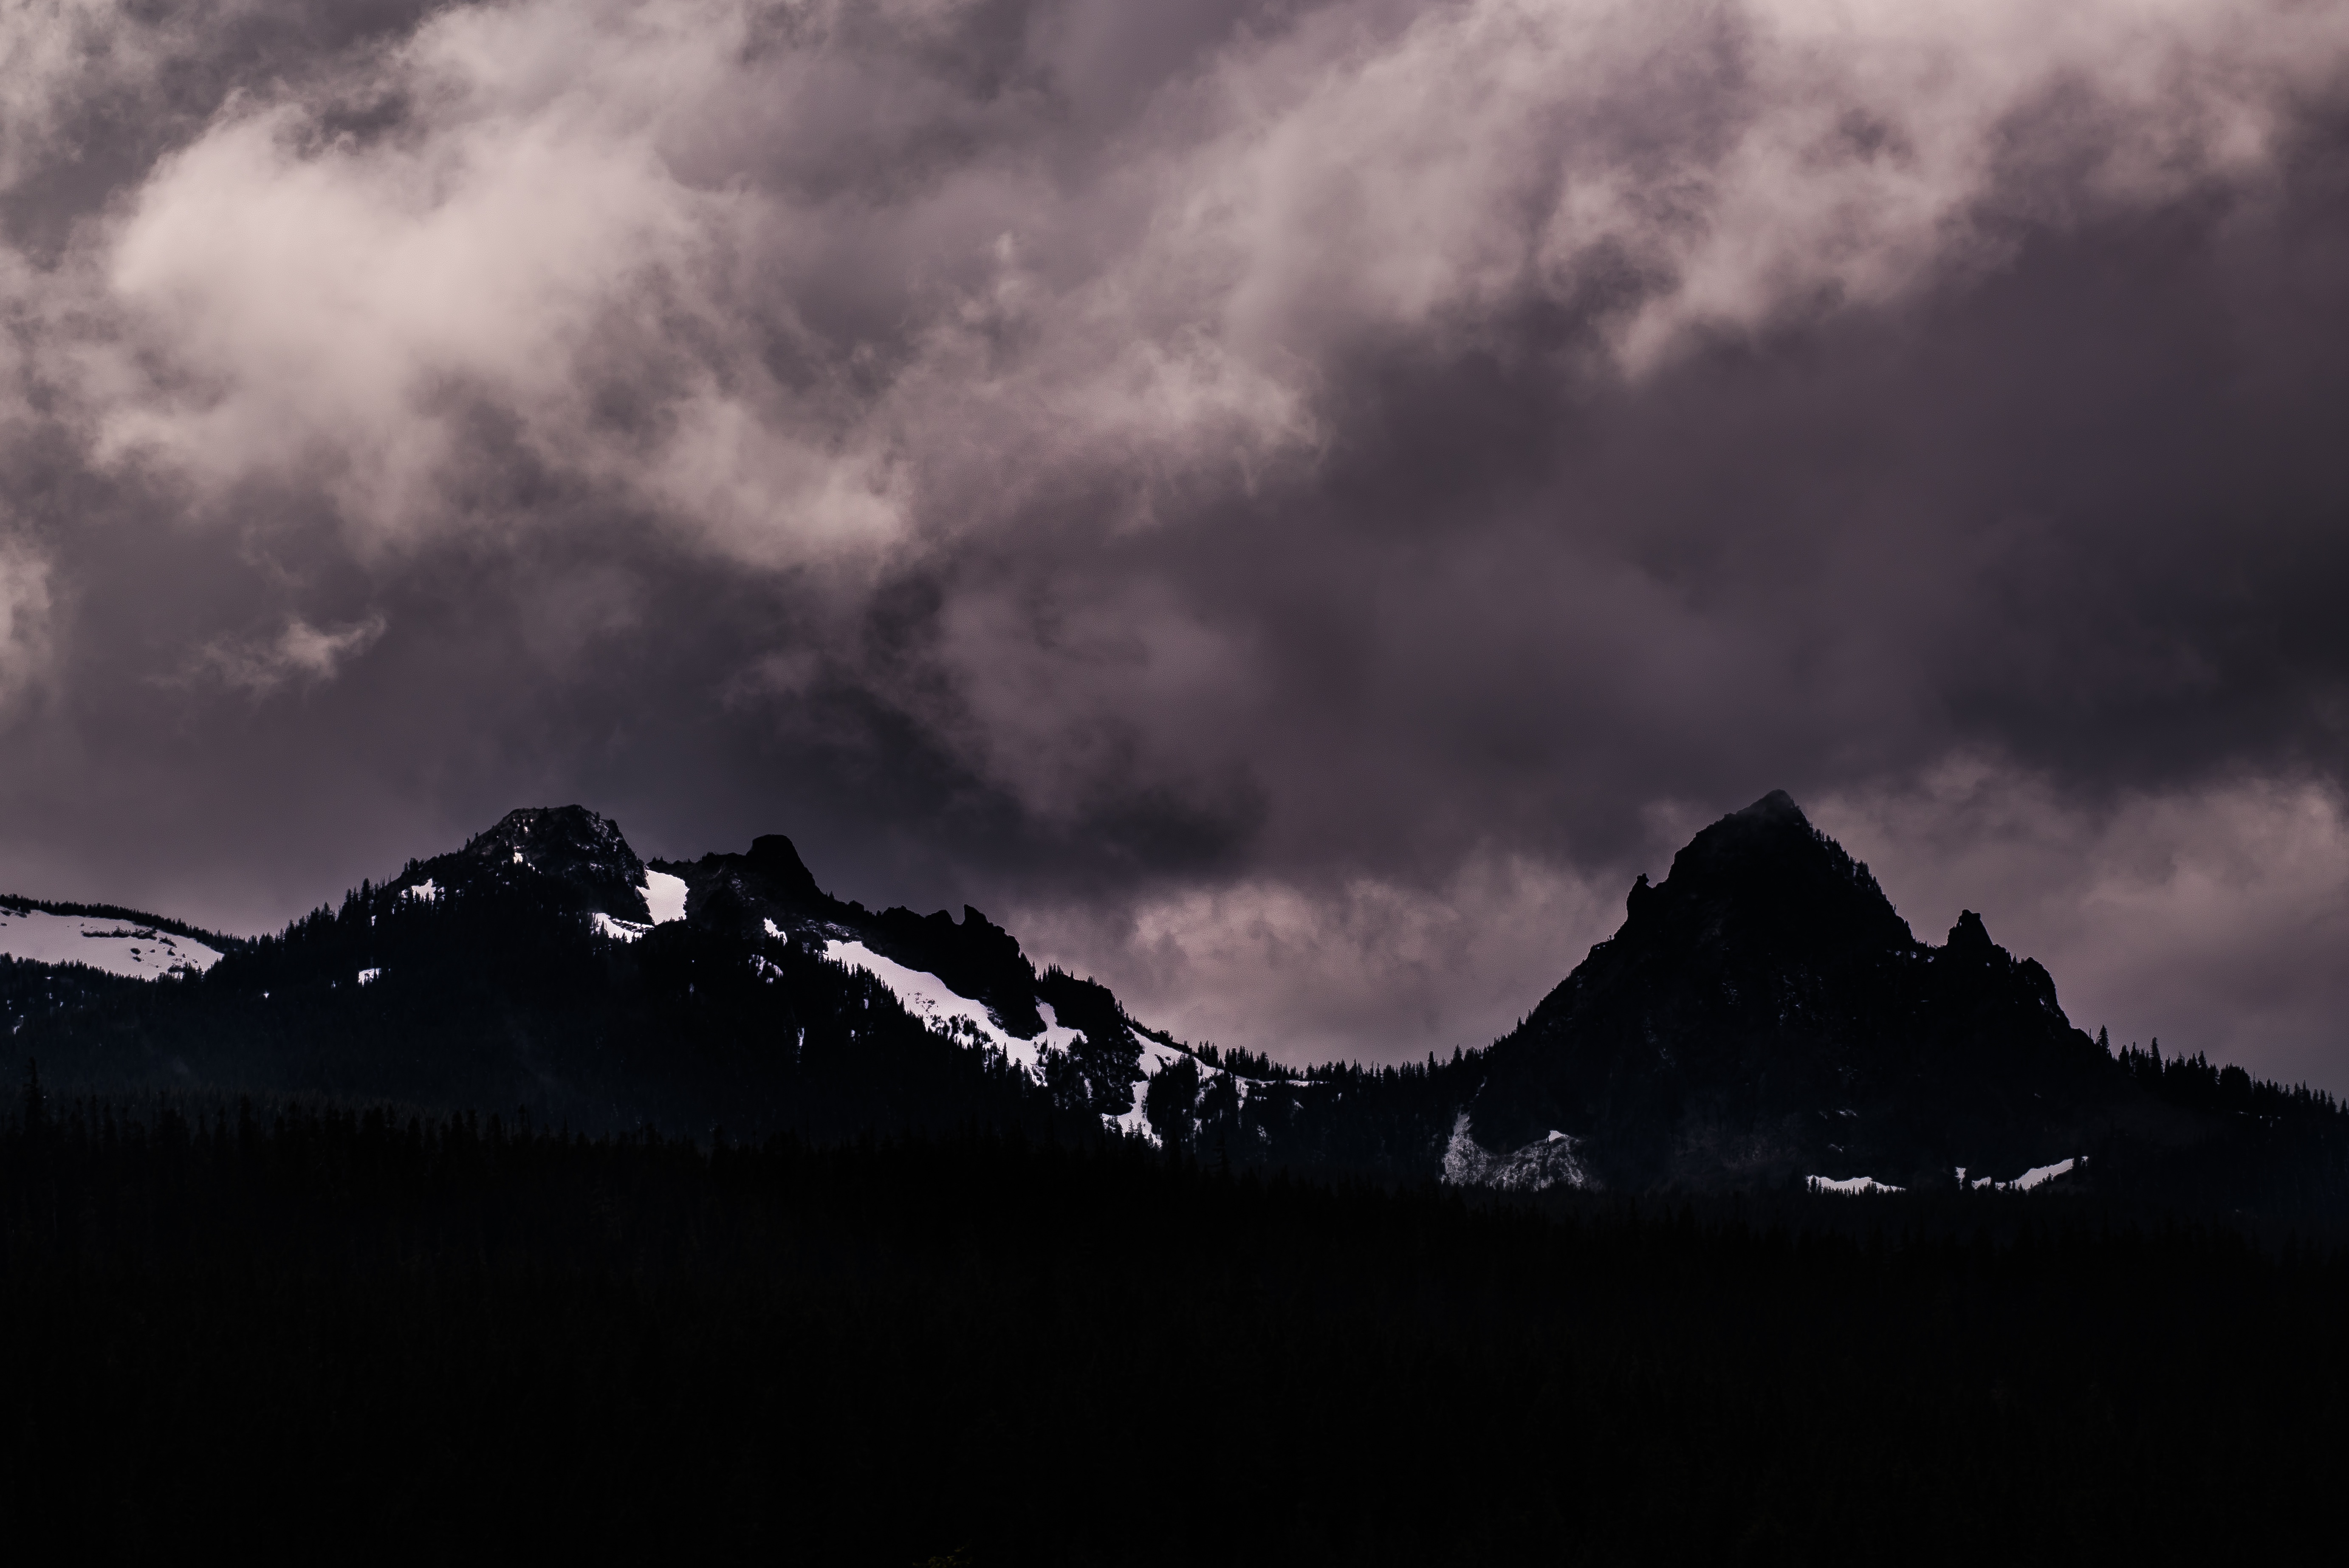
nature, horizon, mountain, snow, cloud, sky, sunrise, sunset, mist, morning, hill, dawn, atmosphere, mountain range, dusk, evening, weather, darkness, summit, landform, meteorological phenomenon, geographical feature, atmospheric phenomenon, mountainous landforms